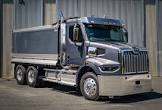
Vehicle type: Cars